Cornwall Fortress Royal Engineers

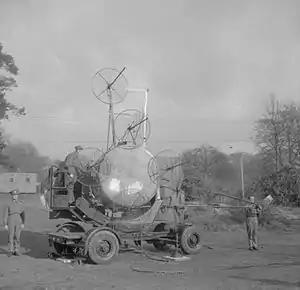
150 cm Searchlight with AA Radar No 2.

As the international situation deteriorated, the TA was ordered to mobilise on 22 August 1939, and the company draw its equipment from store and began to take up its war stations. Company HQ was moved to the D&C (F) RE HQ at Mutley Barracks, Plymouth, but took its orders from 55th Anti-Aircraft Brigade, which was in the process of formation. Soon afterwards, the company was redesignated 482nd (Devon & Cornwall) Searchlight Company, RE.